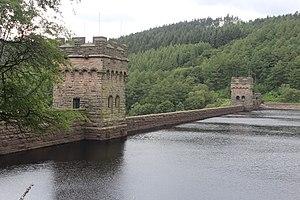
L'opération Chastise est le nom de code des attaques menées le 17 mai 1943 sur des barrages en Allemagne au cours de la Seconde Guerre mondiale. Cette opération fut menée par le No. 617 Squadron de la Royal Air Force, qui fut par la suite renommé les Dam-Busters. Pour réussir l'opération, il fallut utiliser une bombe tout spécialement conçue par l'ingénieur Barnes Wallis et développée par l'équipe Vickers.